Hyundai Theta engine

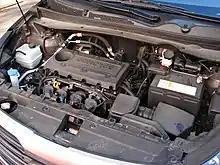
2.0L Theta II engine (G4KD) in a Kia Sportage

The second generation Theta engine added CVVT on the exhaust side as well as a two-way VIS and comes in two sizes, the 2.0L and 2.4L.